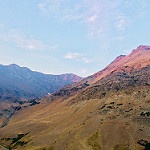
Label: glacier